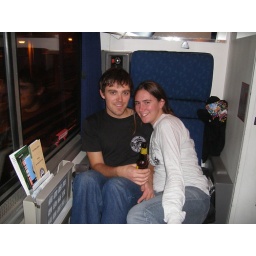
SM and I in our sleeping car